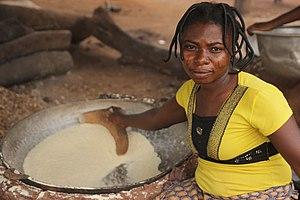
La culture du Bénin, pays enclavé d'Afrique de l'Ouest, désigne d'abord les pratiques culturelles observables de ses 11 millions d'habitants.